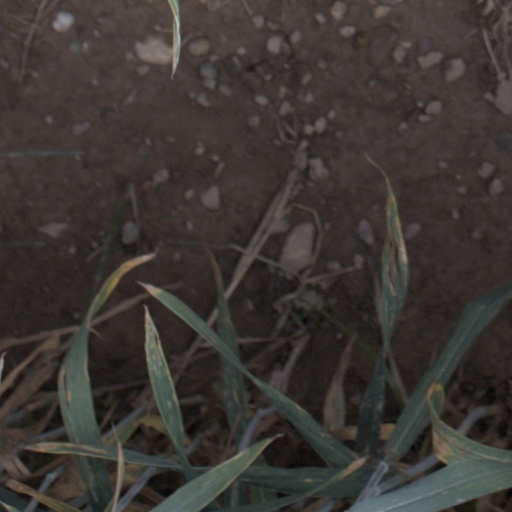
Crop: wheat